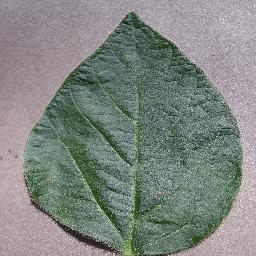
Label: Soybean___healthy